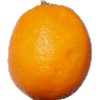
Label: Lemon Meyer 1